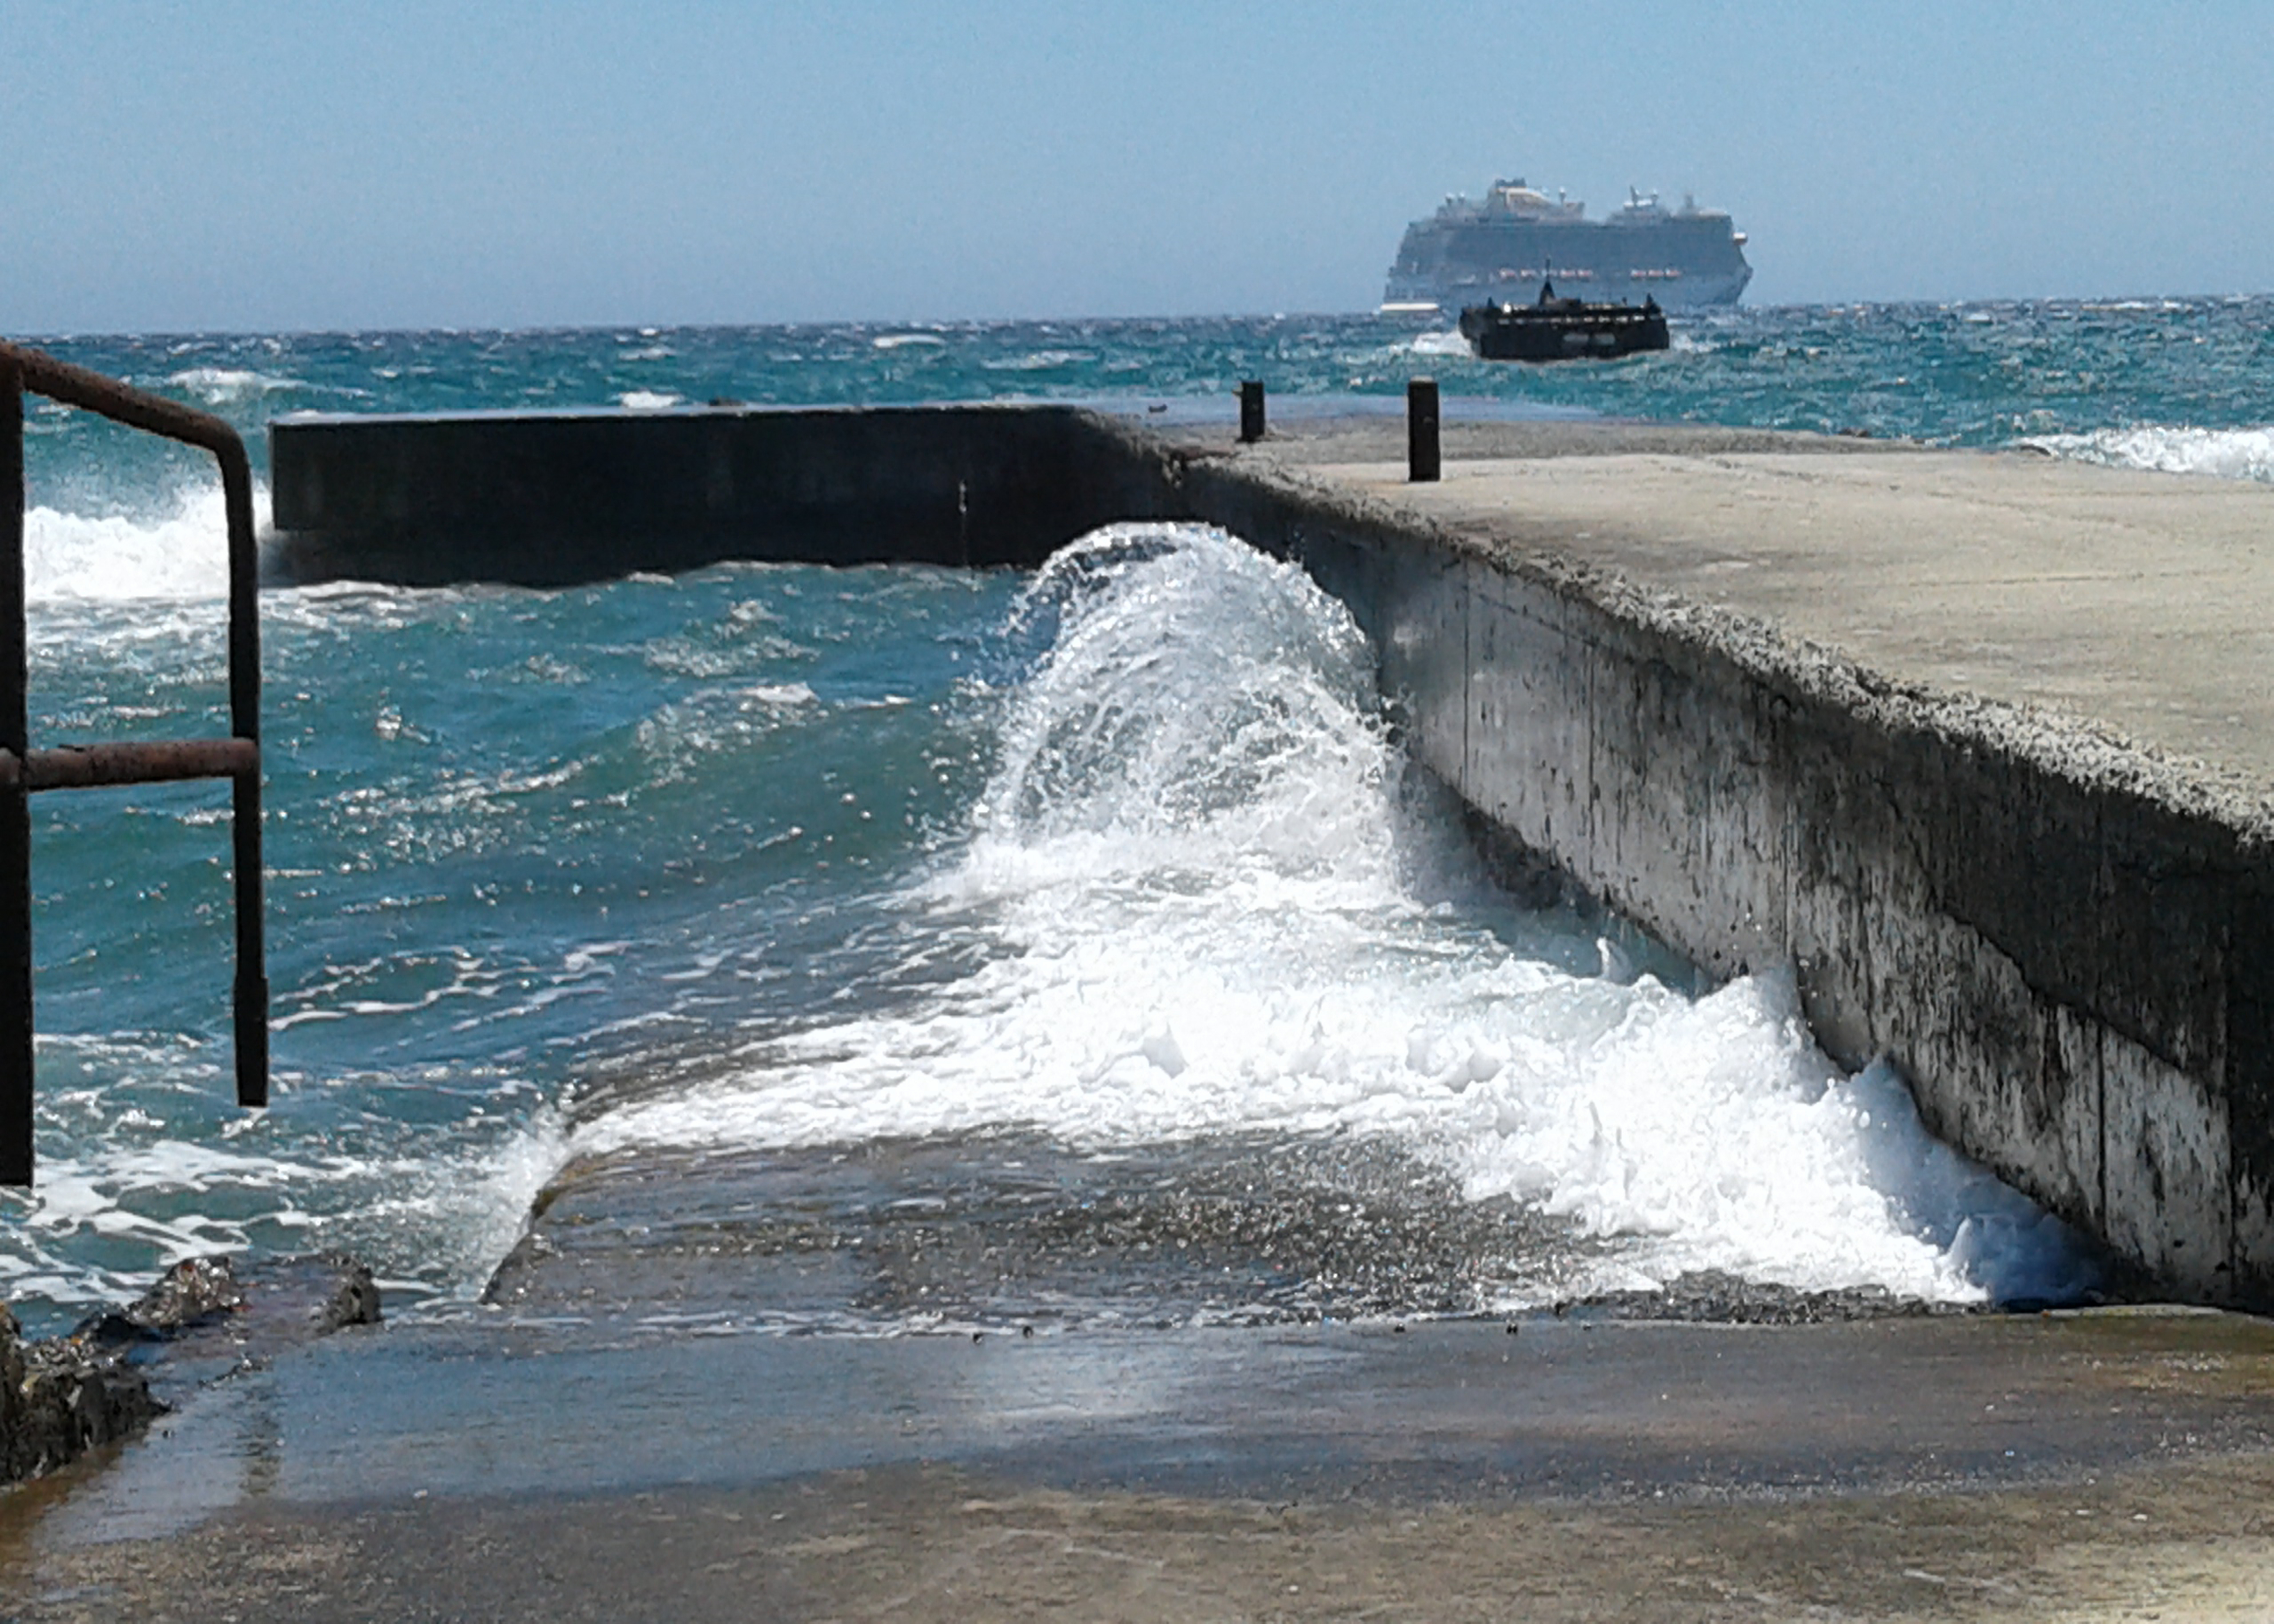
sky, sea, jetty, ramps, railings, rust, waves, wave, water, concrete, metal, boat, water resources, coastal and oceanic landforms, wind wave, horizon, beach, vehicle, wind, shore, coast, lake, watercraft, fixed link, pier, rock, ocean, nonbuilding structure, tide, channel, landscape, sound, tropics, inlet, headland, road, wood, rectangle, breakwater, winter